Ireland

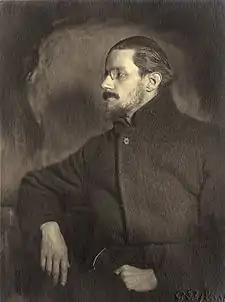
James Joyce, one of the most significant writers of the 20th century

Music has been in evidence in Ireland since prehistoric times. Although in the early Middle Ages the church was "quite unlike its counterpart in continental Europe", there was a considerable interchange between monastic settlements in Ireland and the rest of Europe that contributed to what is known as Gregorian chant. Outside religious establishments, musical genres in early Gaelic Ireland are referred to as a triad of weeping music ("goltraige"), laughing music ("geantraige") and sleeping music ("suantraige"). Vocal and instrumental music (e.g. for the harp, pipes, and various string instruments) was transmitted orally, but the Irish harp, in particular, was of such significance that it became Ireland's national symbol. Classical music following European models first developed in urban areas, in establishments of Anglo-Irish rule such as Dublin Castle, St Patrick's Cathedral and Christ Church as well as the country houses of the Anglo-Irish ascendancy, with the first performance of Handel's "Messiah" (1742) being among the highlights of the baroque era. In the 19th century, public concerts provided access to classical music to all classes of society. Yet, for political and financial reasons Ireland has been too small to provide a living to many musicians, so the names of the better-known Irish composers of this time belong to emigrants.